The Far Eastern Review

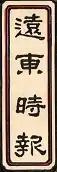
Chinese logo of "The Far Eastern Review"

The FER was owned solely by the publisher, George Bronson Rea, who preferred to be referred to as "Geo. Bronson Rea". For the first eight years of publication Rea received a U.S. Government subsidy by way of the guaranteed purchase of one thousand copies which were distributed as annual subscriptions to overseas commercial, educational and government institutions (mostly in the U.S.A.) Rea also received travel expenses for his pollical lobbying work done for the Philippines colonial administration. However, later Rea ran afoul of the U.S. administration and the publishing subsidies were withdrawn meaning that only advertising revenues and Rea's own money kept the magazine afloat, although with increasing difficulty as the years went by.